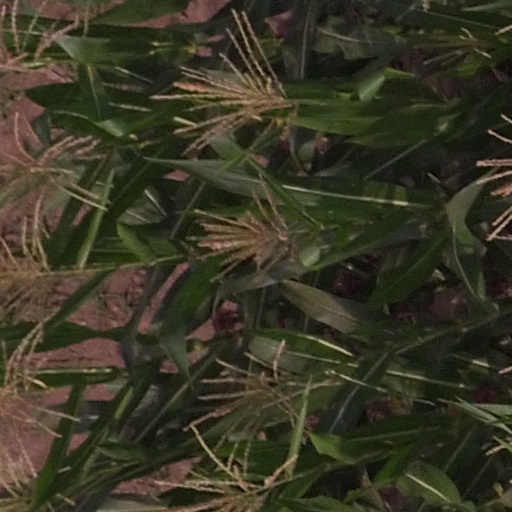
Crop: maize; corn